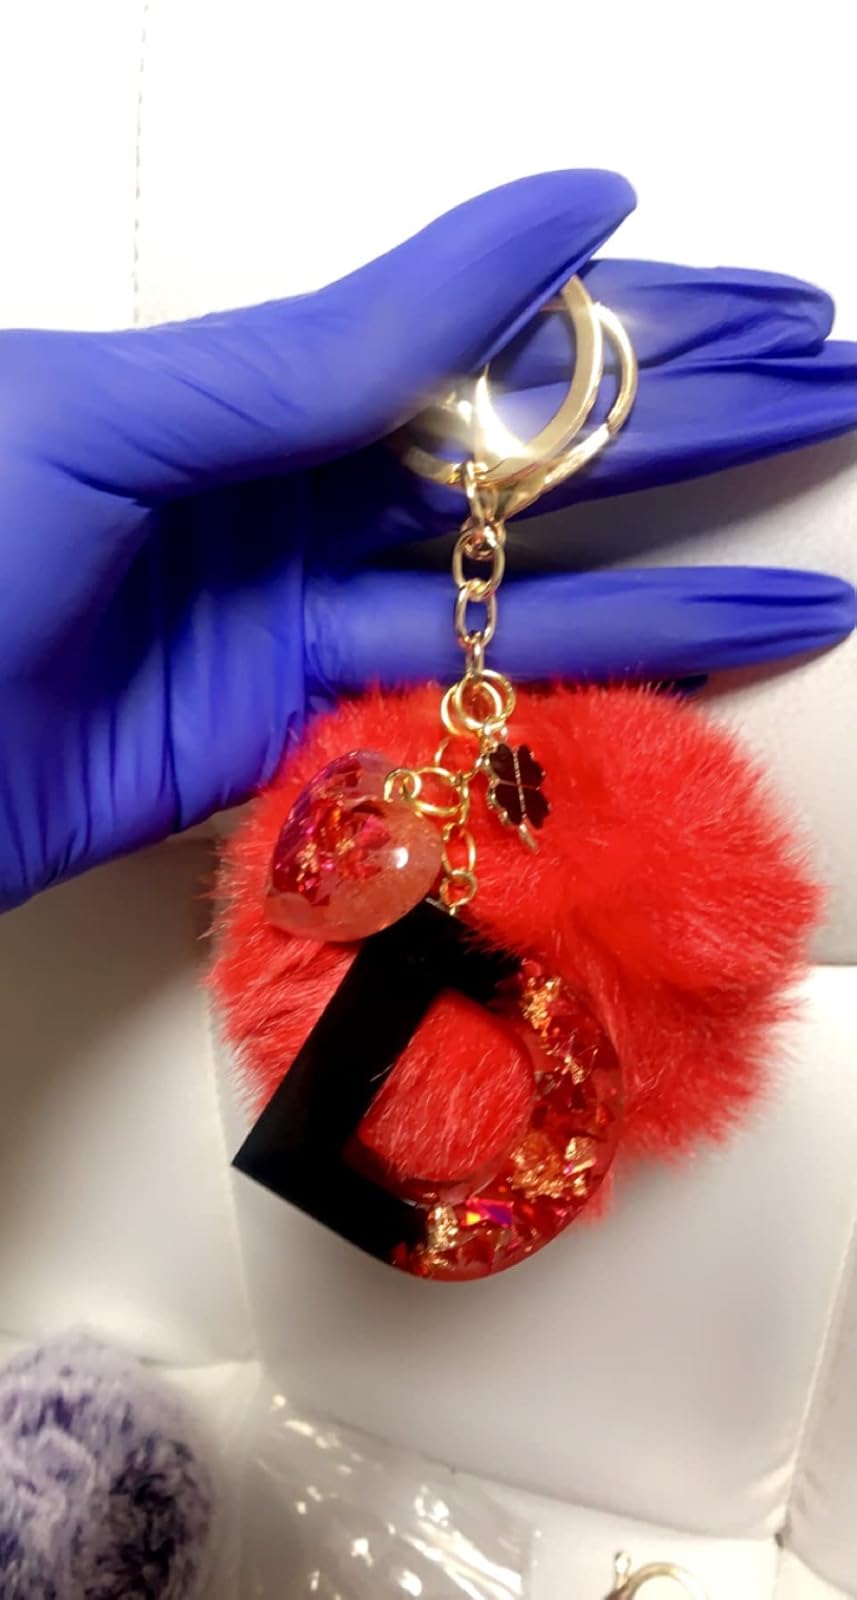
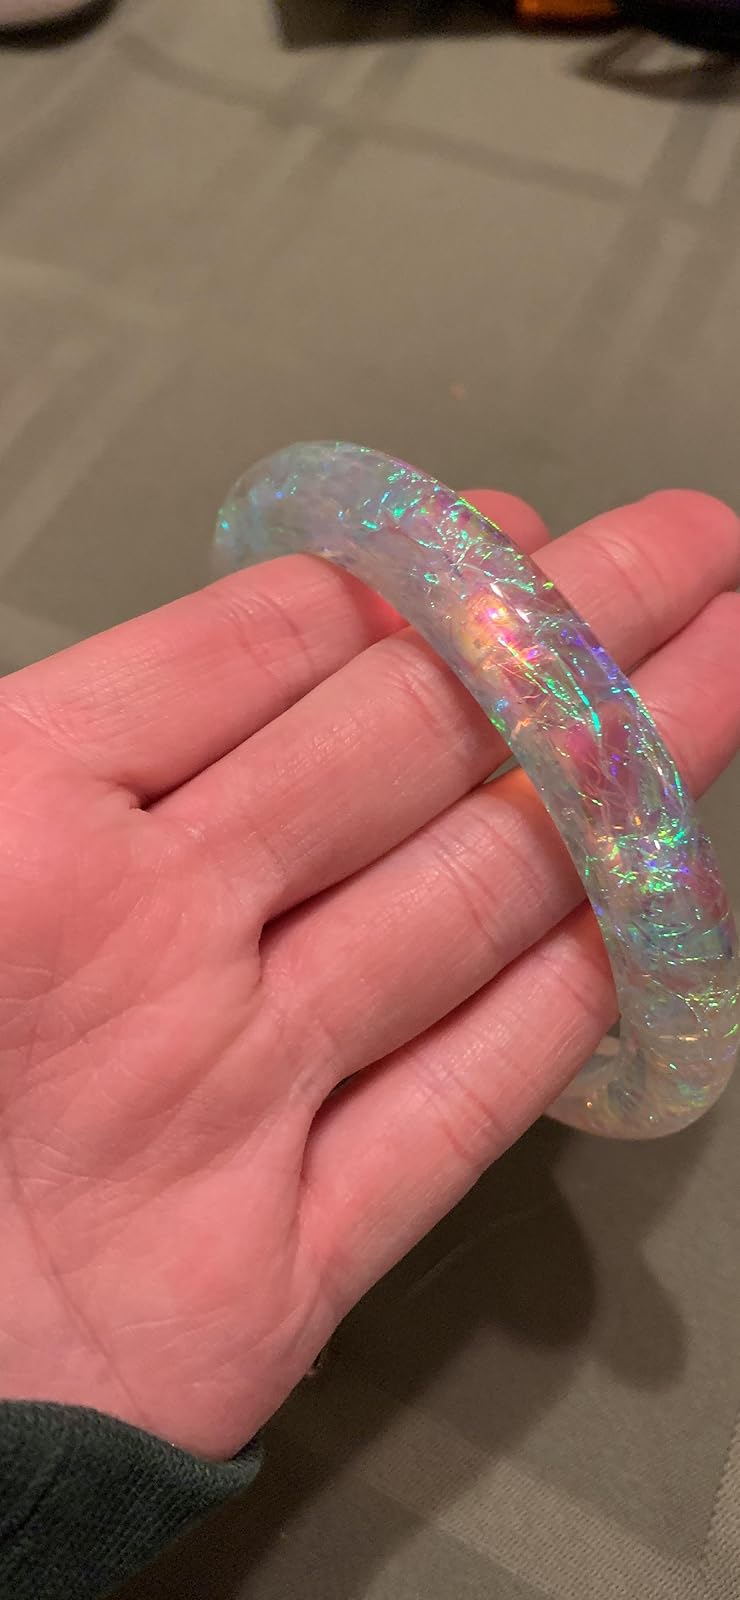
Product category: accessories_keychain
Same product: no